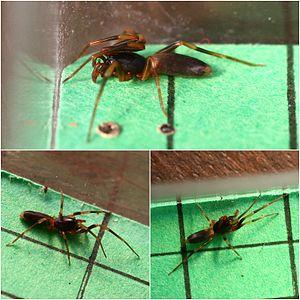
Harpactea est un genre d'araignées aranéomorphes de la famille des Dysderidae.